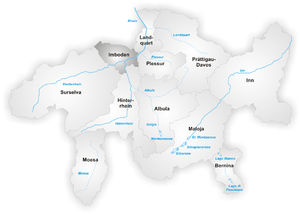
Le district d'Imboden était un des 11 districts du canton des Grisons en Suisse.